Duke Electric Vehicles

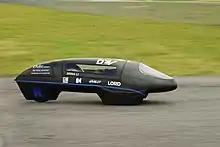
Maxwell during world record attempt

The Maxwell vehicle utilizes a carbon-fiber monocoque body with aluminum steering, motor mount, and safety harnesses fastened to the body via carbon fiber inserts. Although originally competing in the battery-electric category for the 2017 and 2018 Shell Eco-Marathon, Maxwell was outfitted with a hydrogen powertrain for the world record attempt. The vehicle is chain-driven by a 3-phase brushless motor transmitting power to the rear wheel.